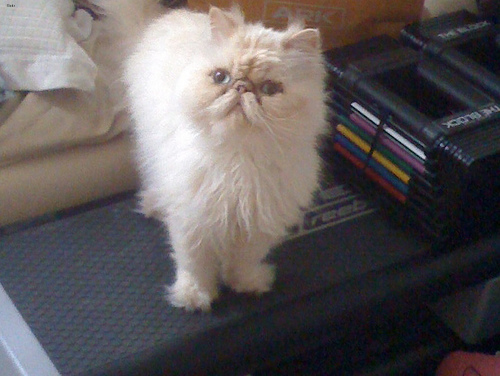
Animal: cat
Breed: Persian